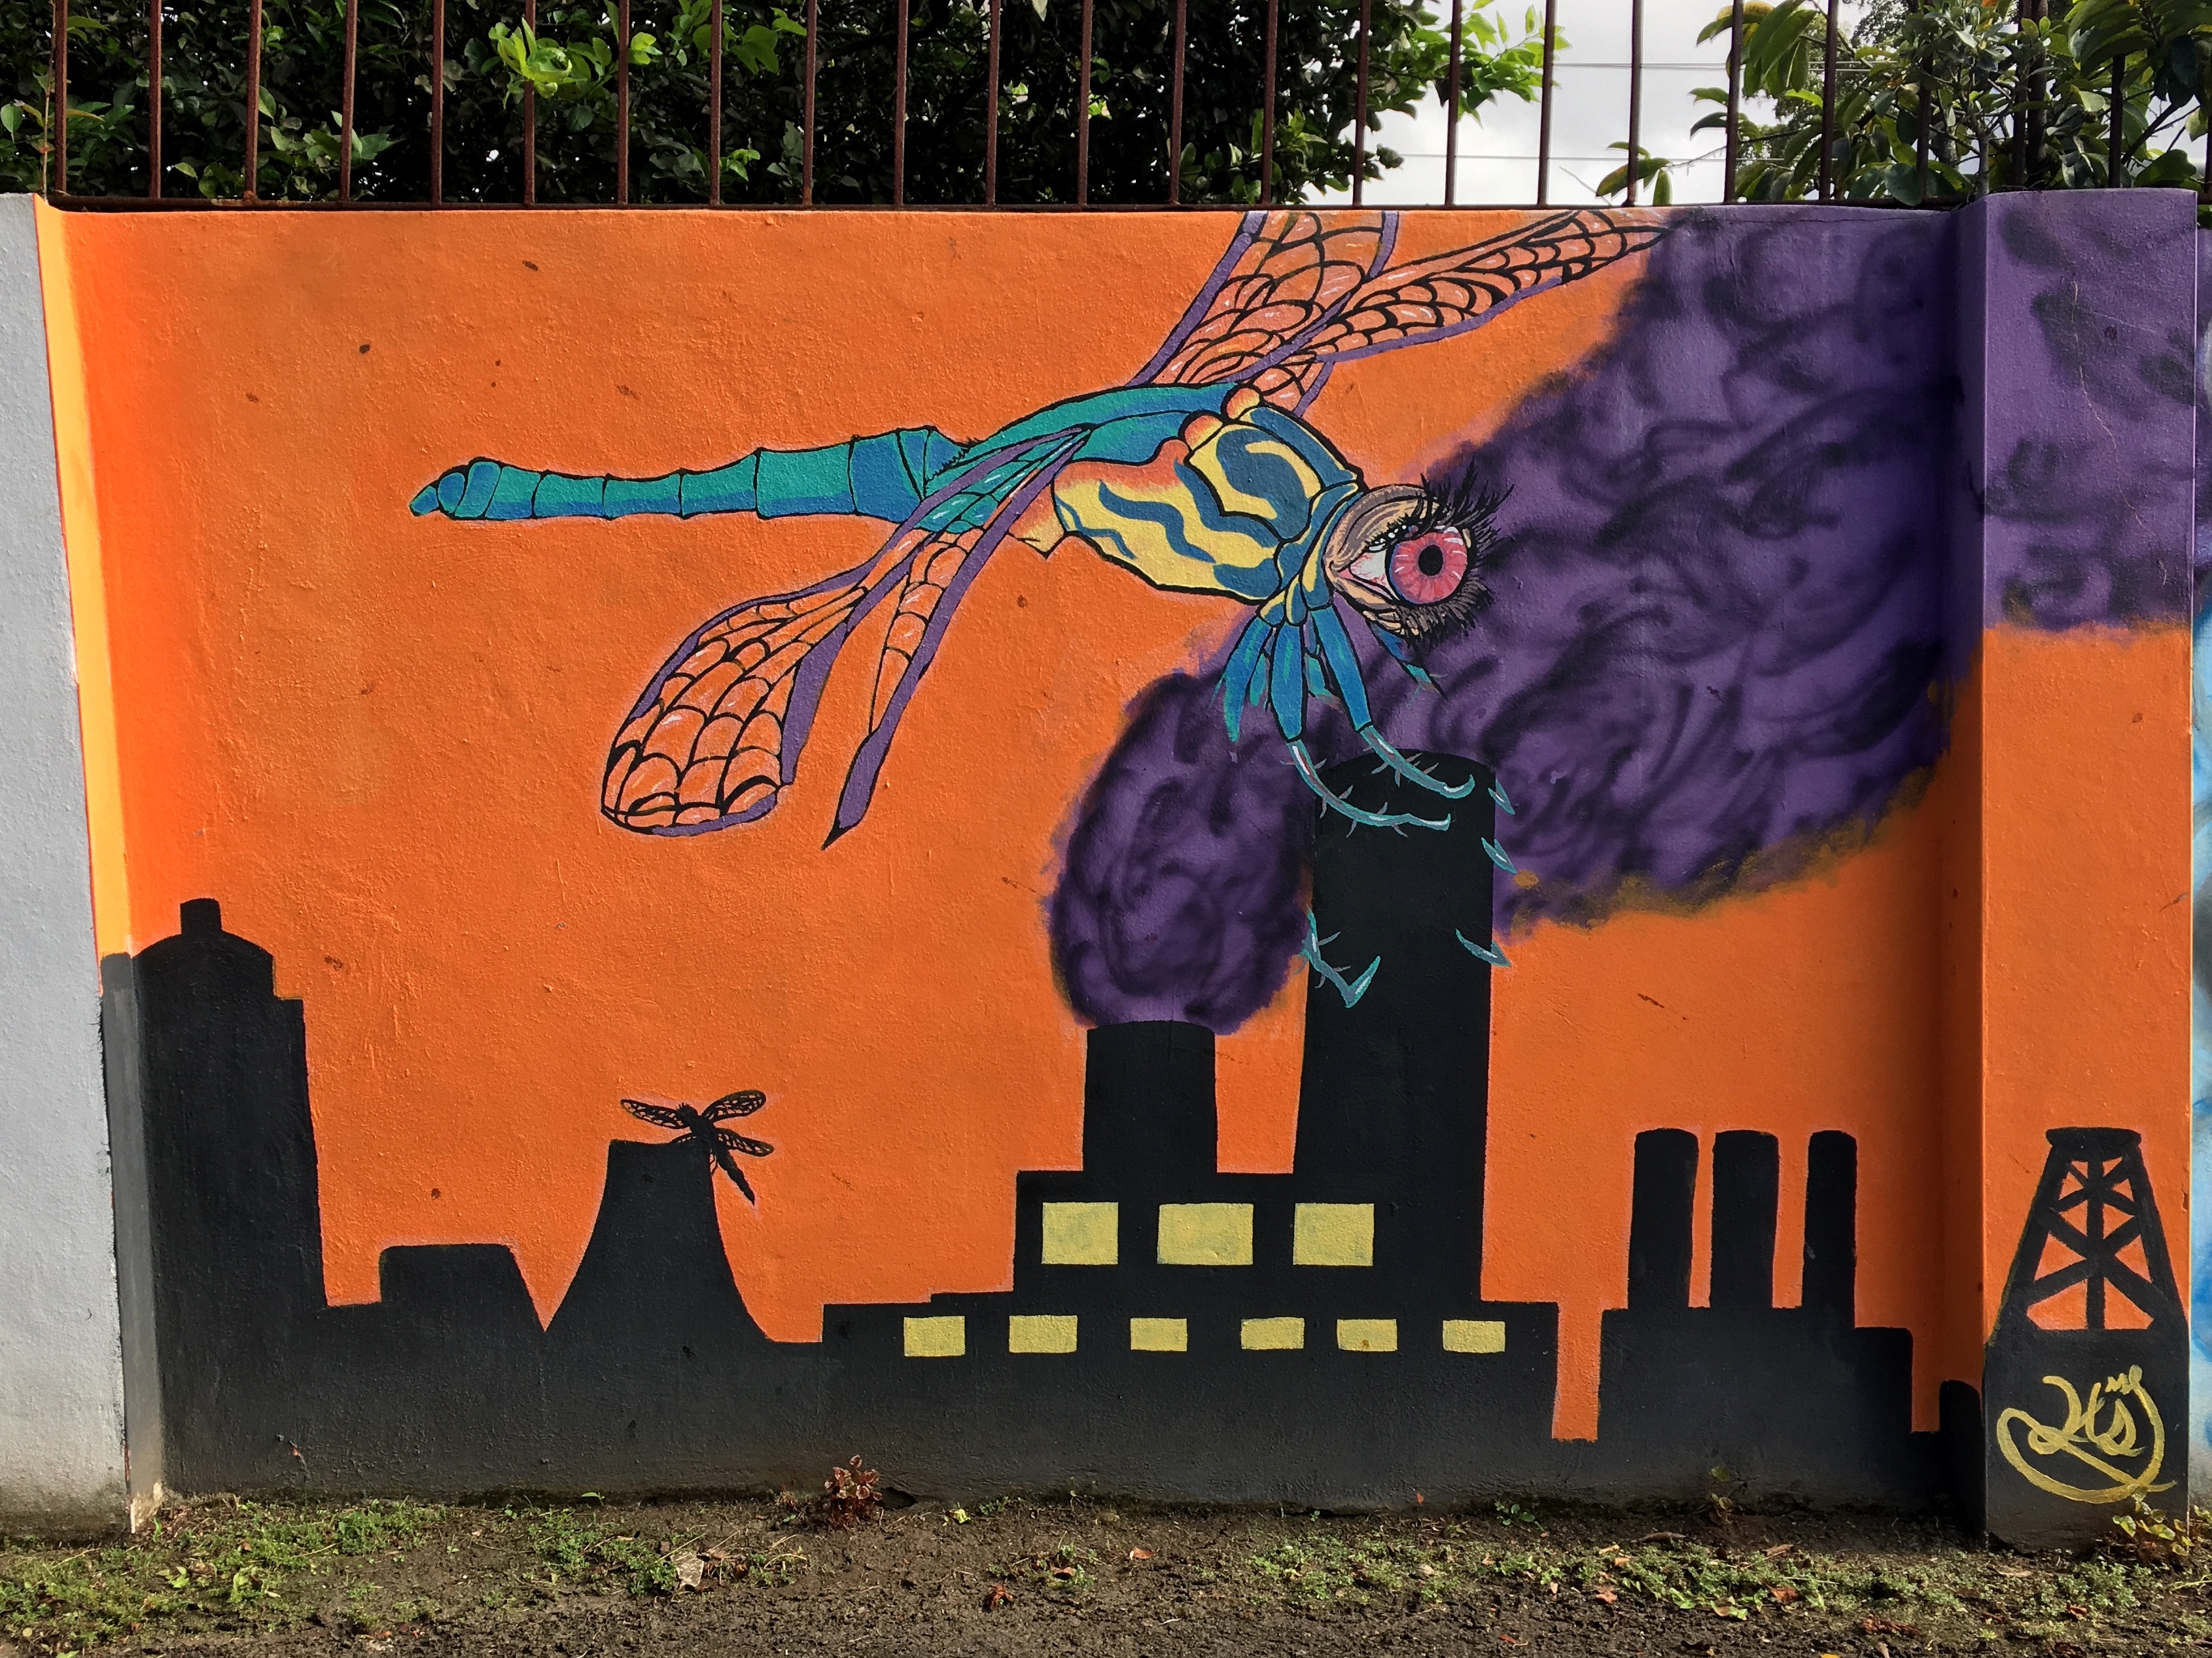
wall, color, graffiti, street art, art, mural, urban area